K. Lyra

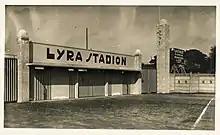
Lyra stadium in 1920 Mechelsesteenweg

The club was founded in 1909 as Turn- en Sportvereniging Lyra, meaning Gym and Sport Association Lyra in Dutch. It registered to the FA the same year to become the matricule n°52. In 1913 the club took part to the second division where it remained until the promotion in 1932. The first spell of the club at the highest level ended in 1938 when it finished 13th on 14. In 1934 the name changed to Koninklijke Maatschappij Lyra and then to Koninklijke Lyra in 1939.